Guddiyan Patole

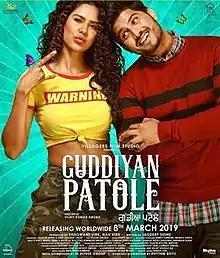
Theatrical release poster

Guddiyan Patole is a 2019 Indian Punjabi language family drama film written by Jagdeep Sidhu and directed by Vijay Kumar Arora. The film stars Gurnam Bhullar, Sonam Bajwa, Tania, and Nirmal Rishi in lead roles. The film was released theatrically on 8 March 2019.